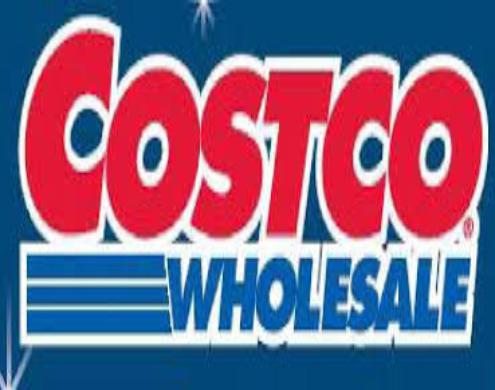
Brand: Costco Wholesale
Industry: Others